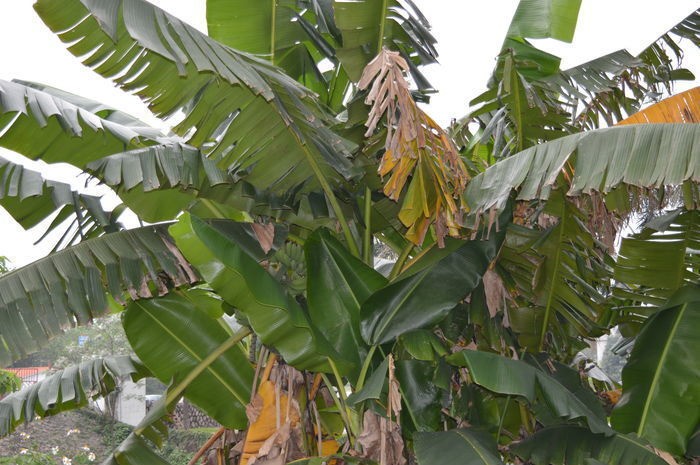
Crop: unknown
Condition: banana